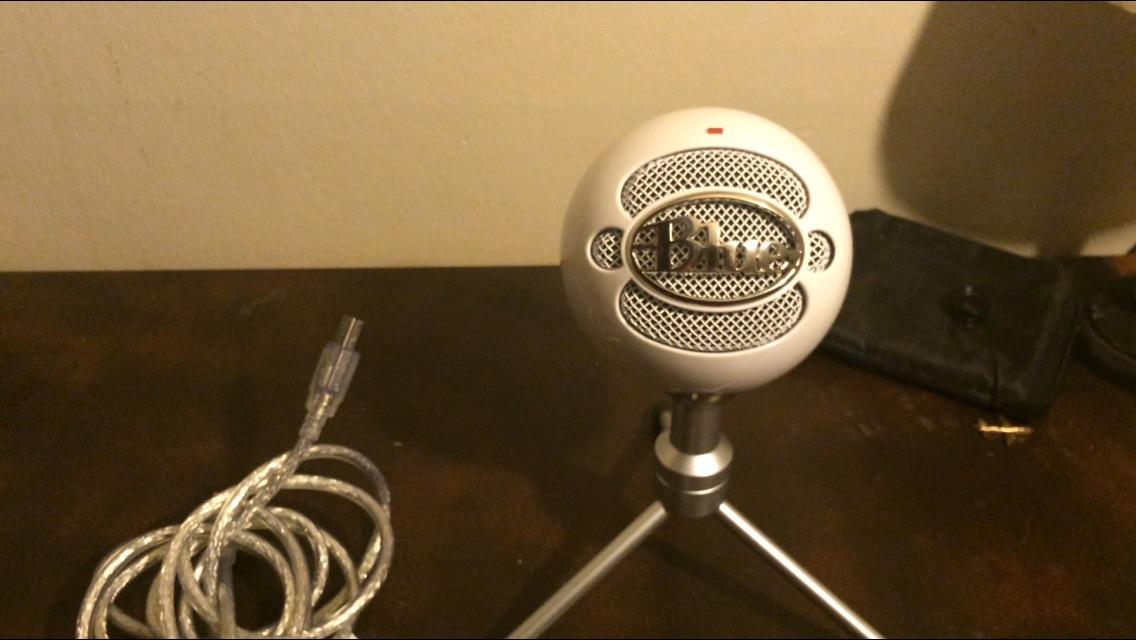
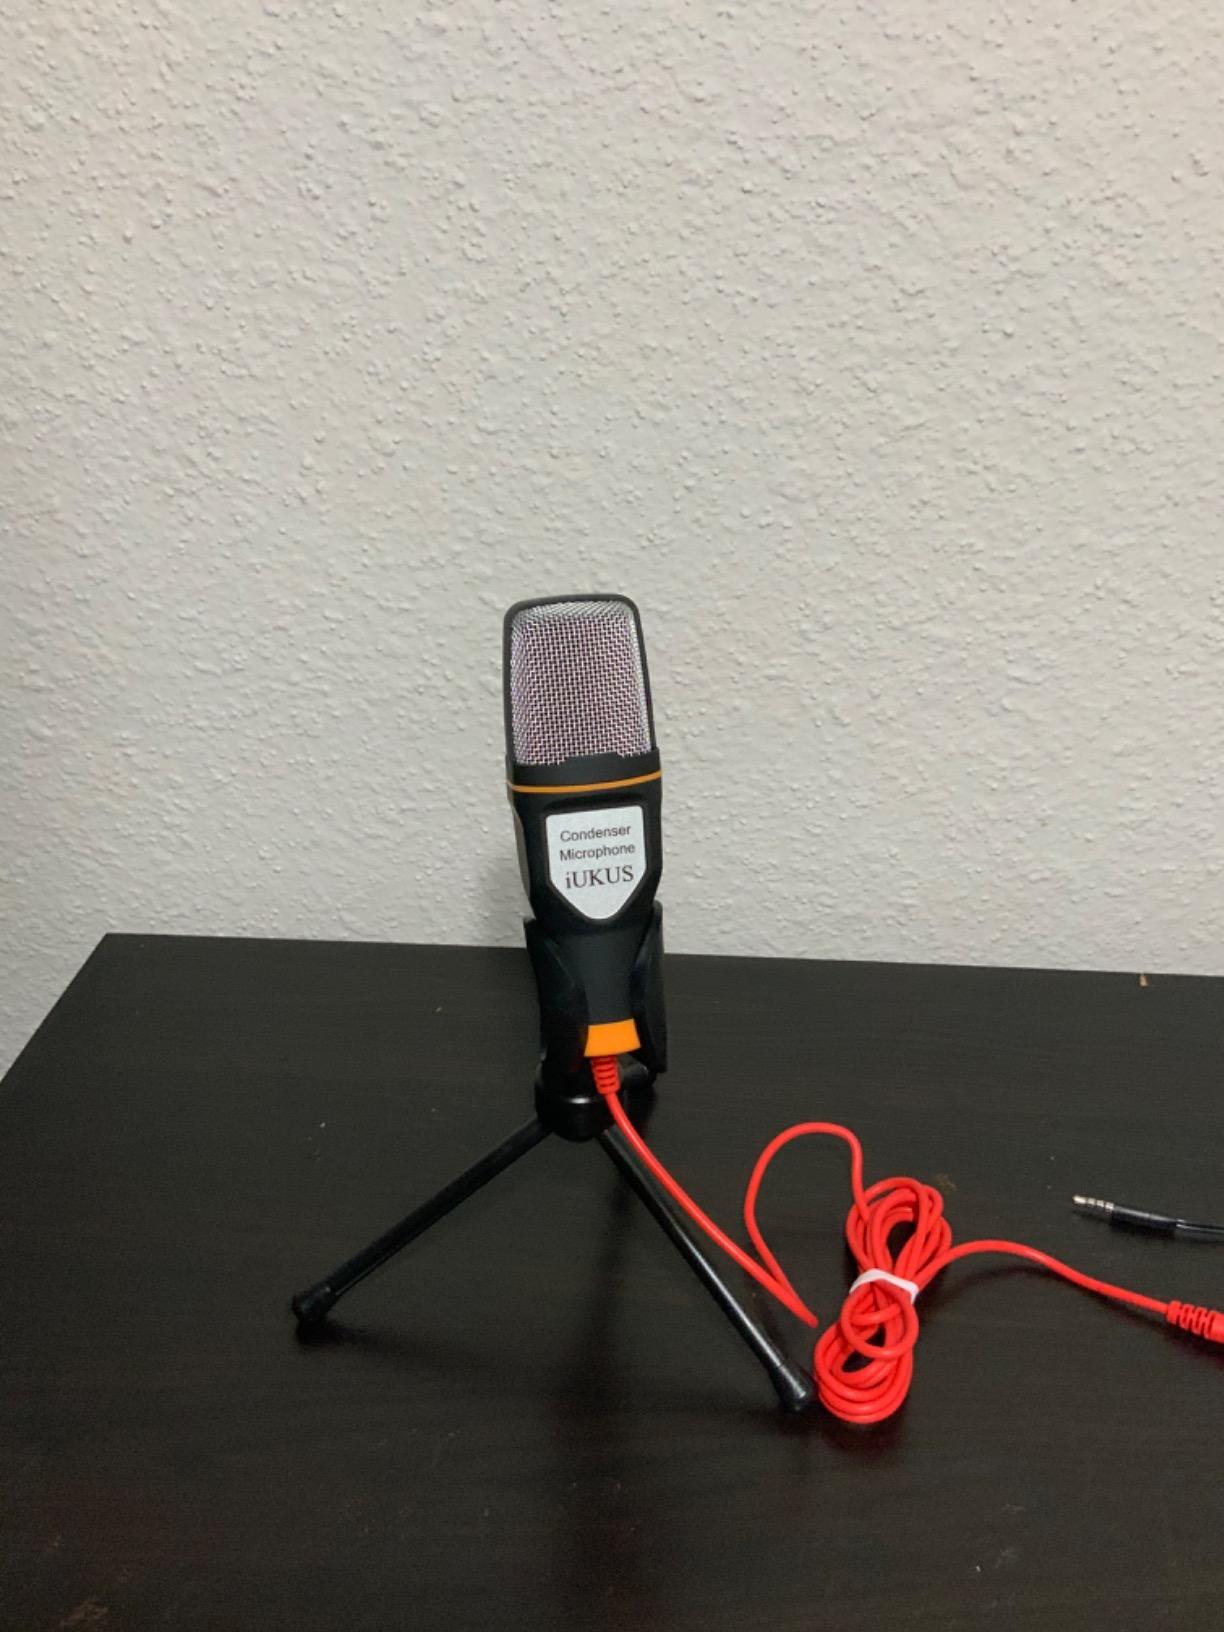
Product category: microphone
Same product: no